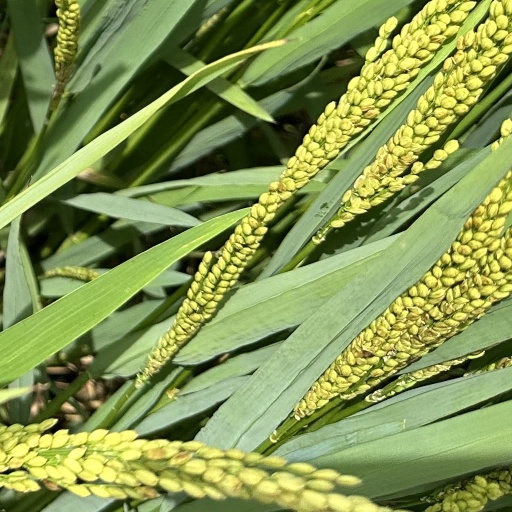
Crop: rice